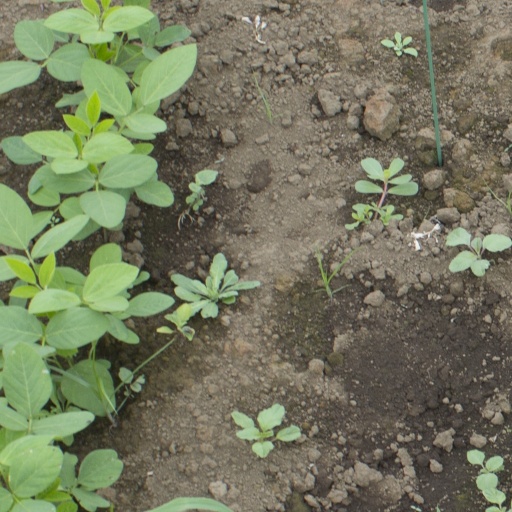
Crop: soybean